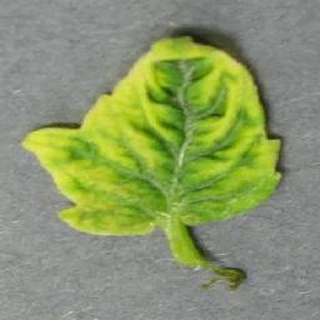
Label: tomato_yellow_leaf_curl_virus